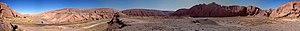
Cours d'eau alimentant San Pedro de Atacama et sa vallée
Le village-oasis chilien de San Pedro de Atacama est situé dans le bassin du salar d'Atacama, sur le haut plateau de la Puna de Atacama, à quelque 250 kilomètres d'Antofagasta, en plein désert d'Atacama, dans la deuxième région, dans le nord du Chili. Sauf en période de crue, les rivières Puritama et Purificada s’assèchent à proximité du village. Le tropique du Capricorne passe à quelques dizaines de kilomètres au sud du village. Le village est dominé par le volcan du Licancabur et par le volcan de Sairecabur. Ces deux volcans sont situés à une trentaine de kilomètres à l'est du village.